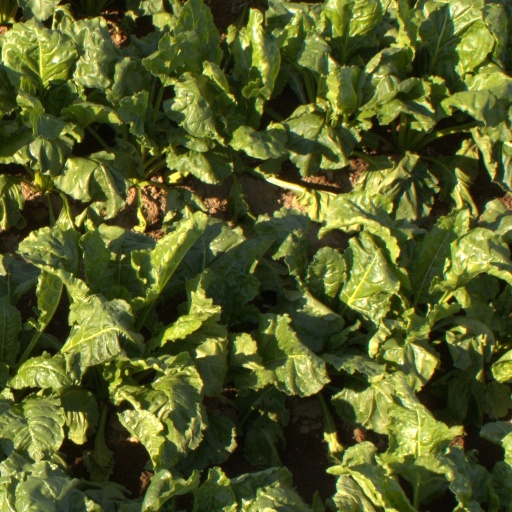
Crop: sugar beet